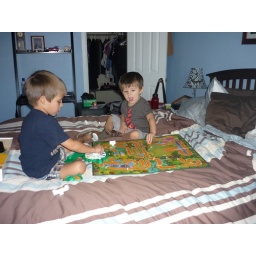
Playing Life (or as they call it, the car game) in Aunt Rachel's bed